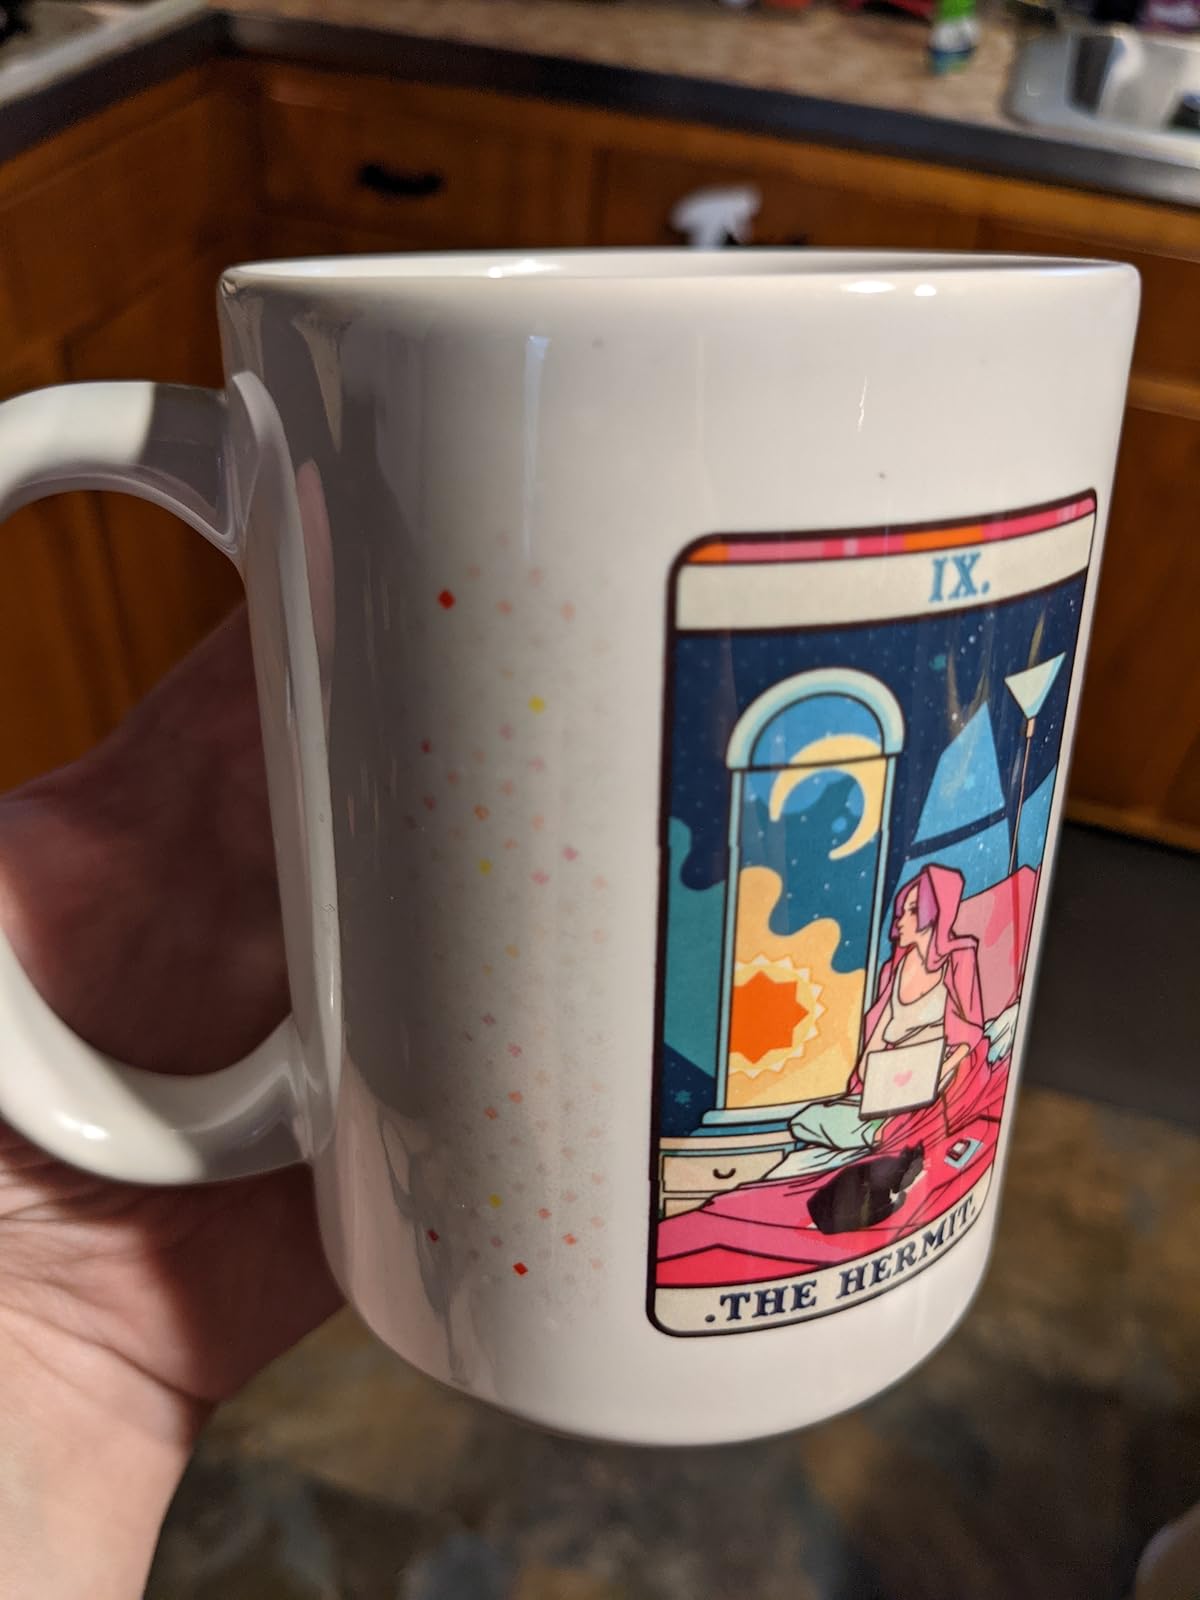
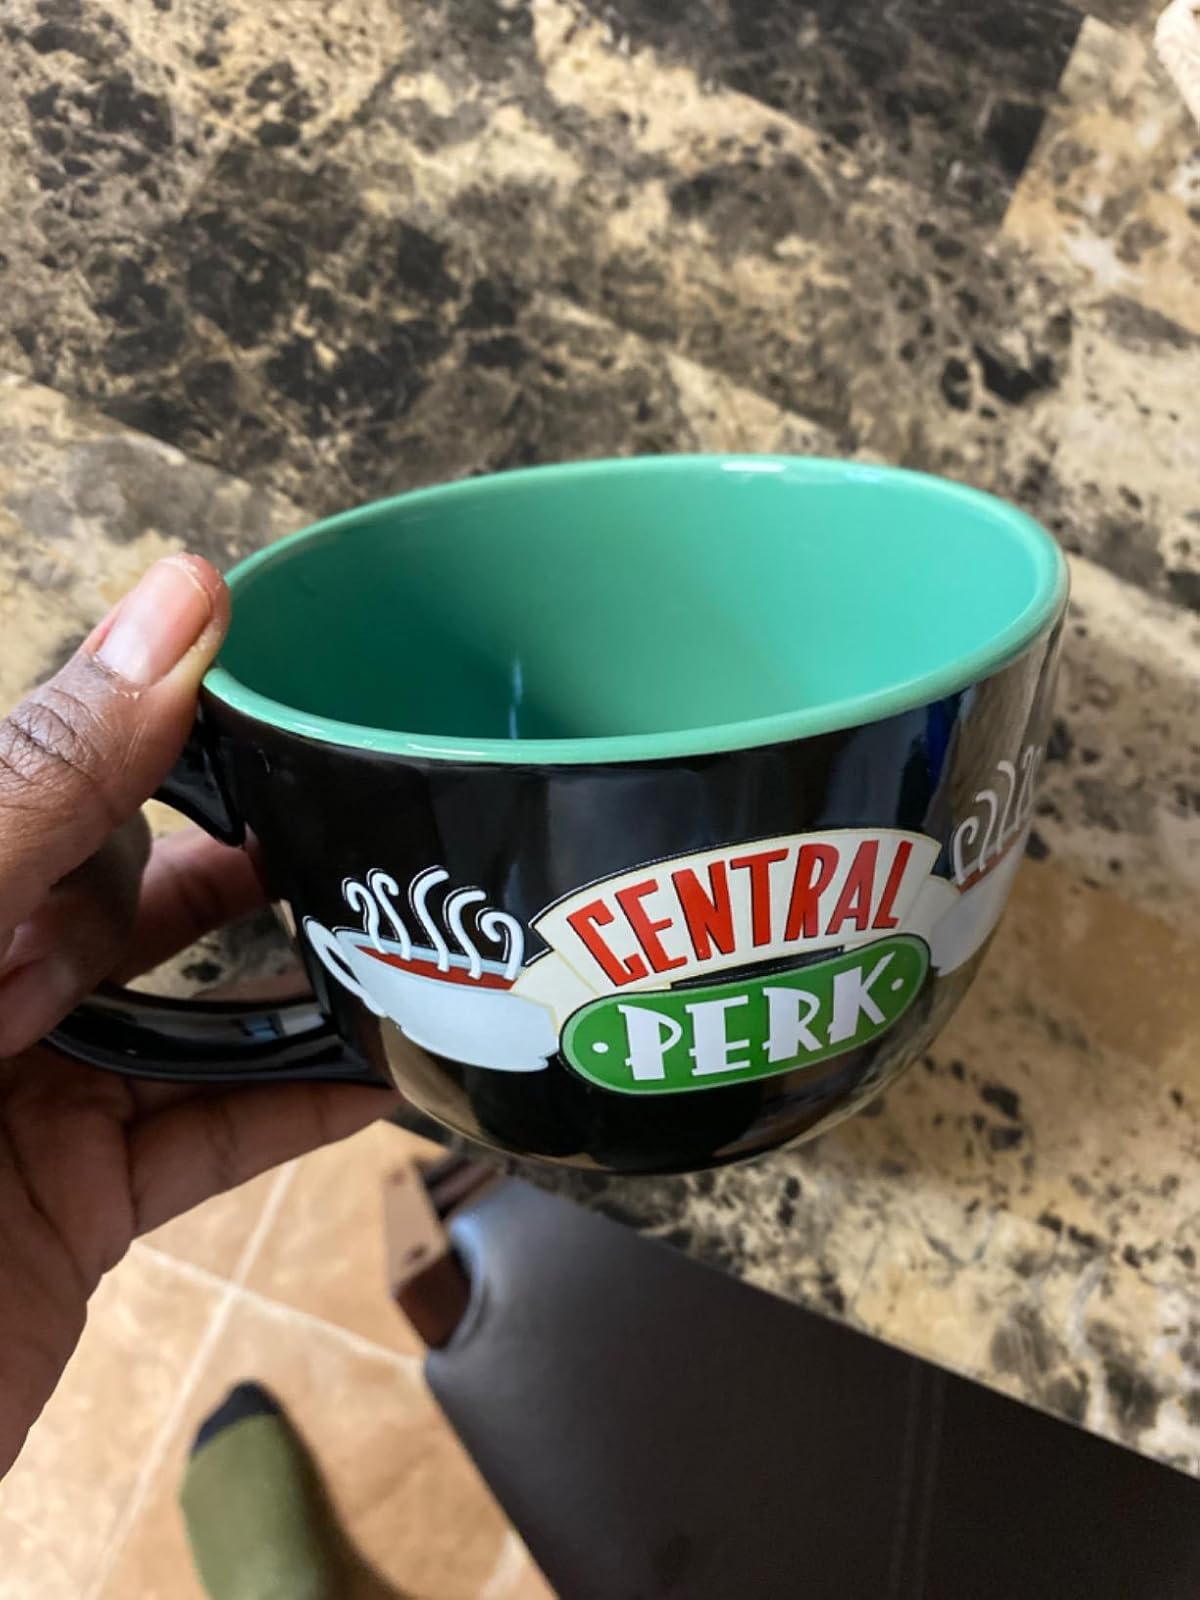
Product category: items_mug
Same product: no